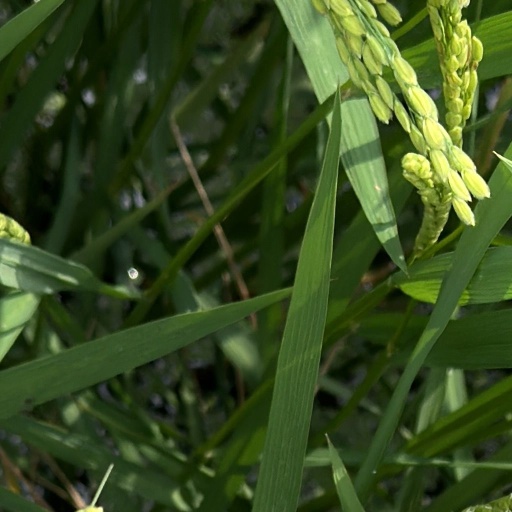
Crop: rice